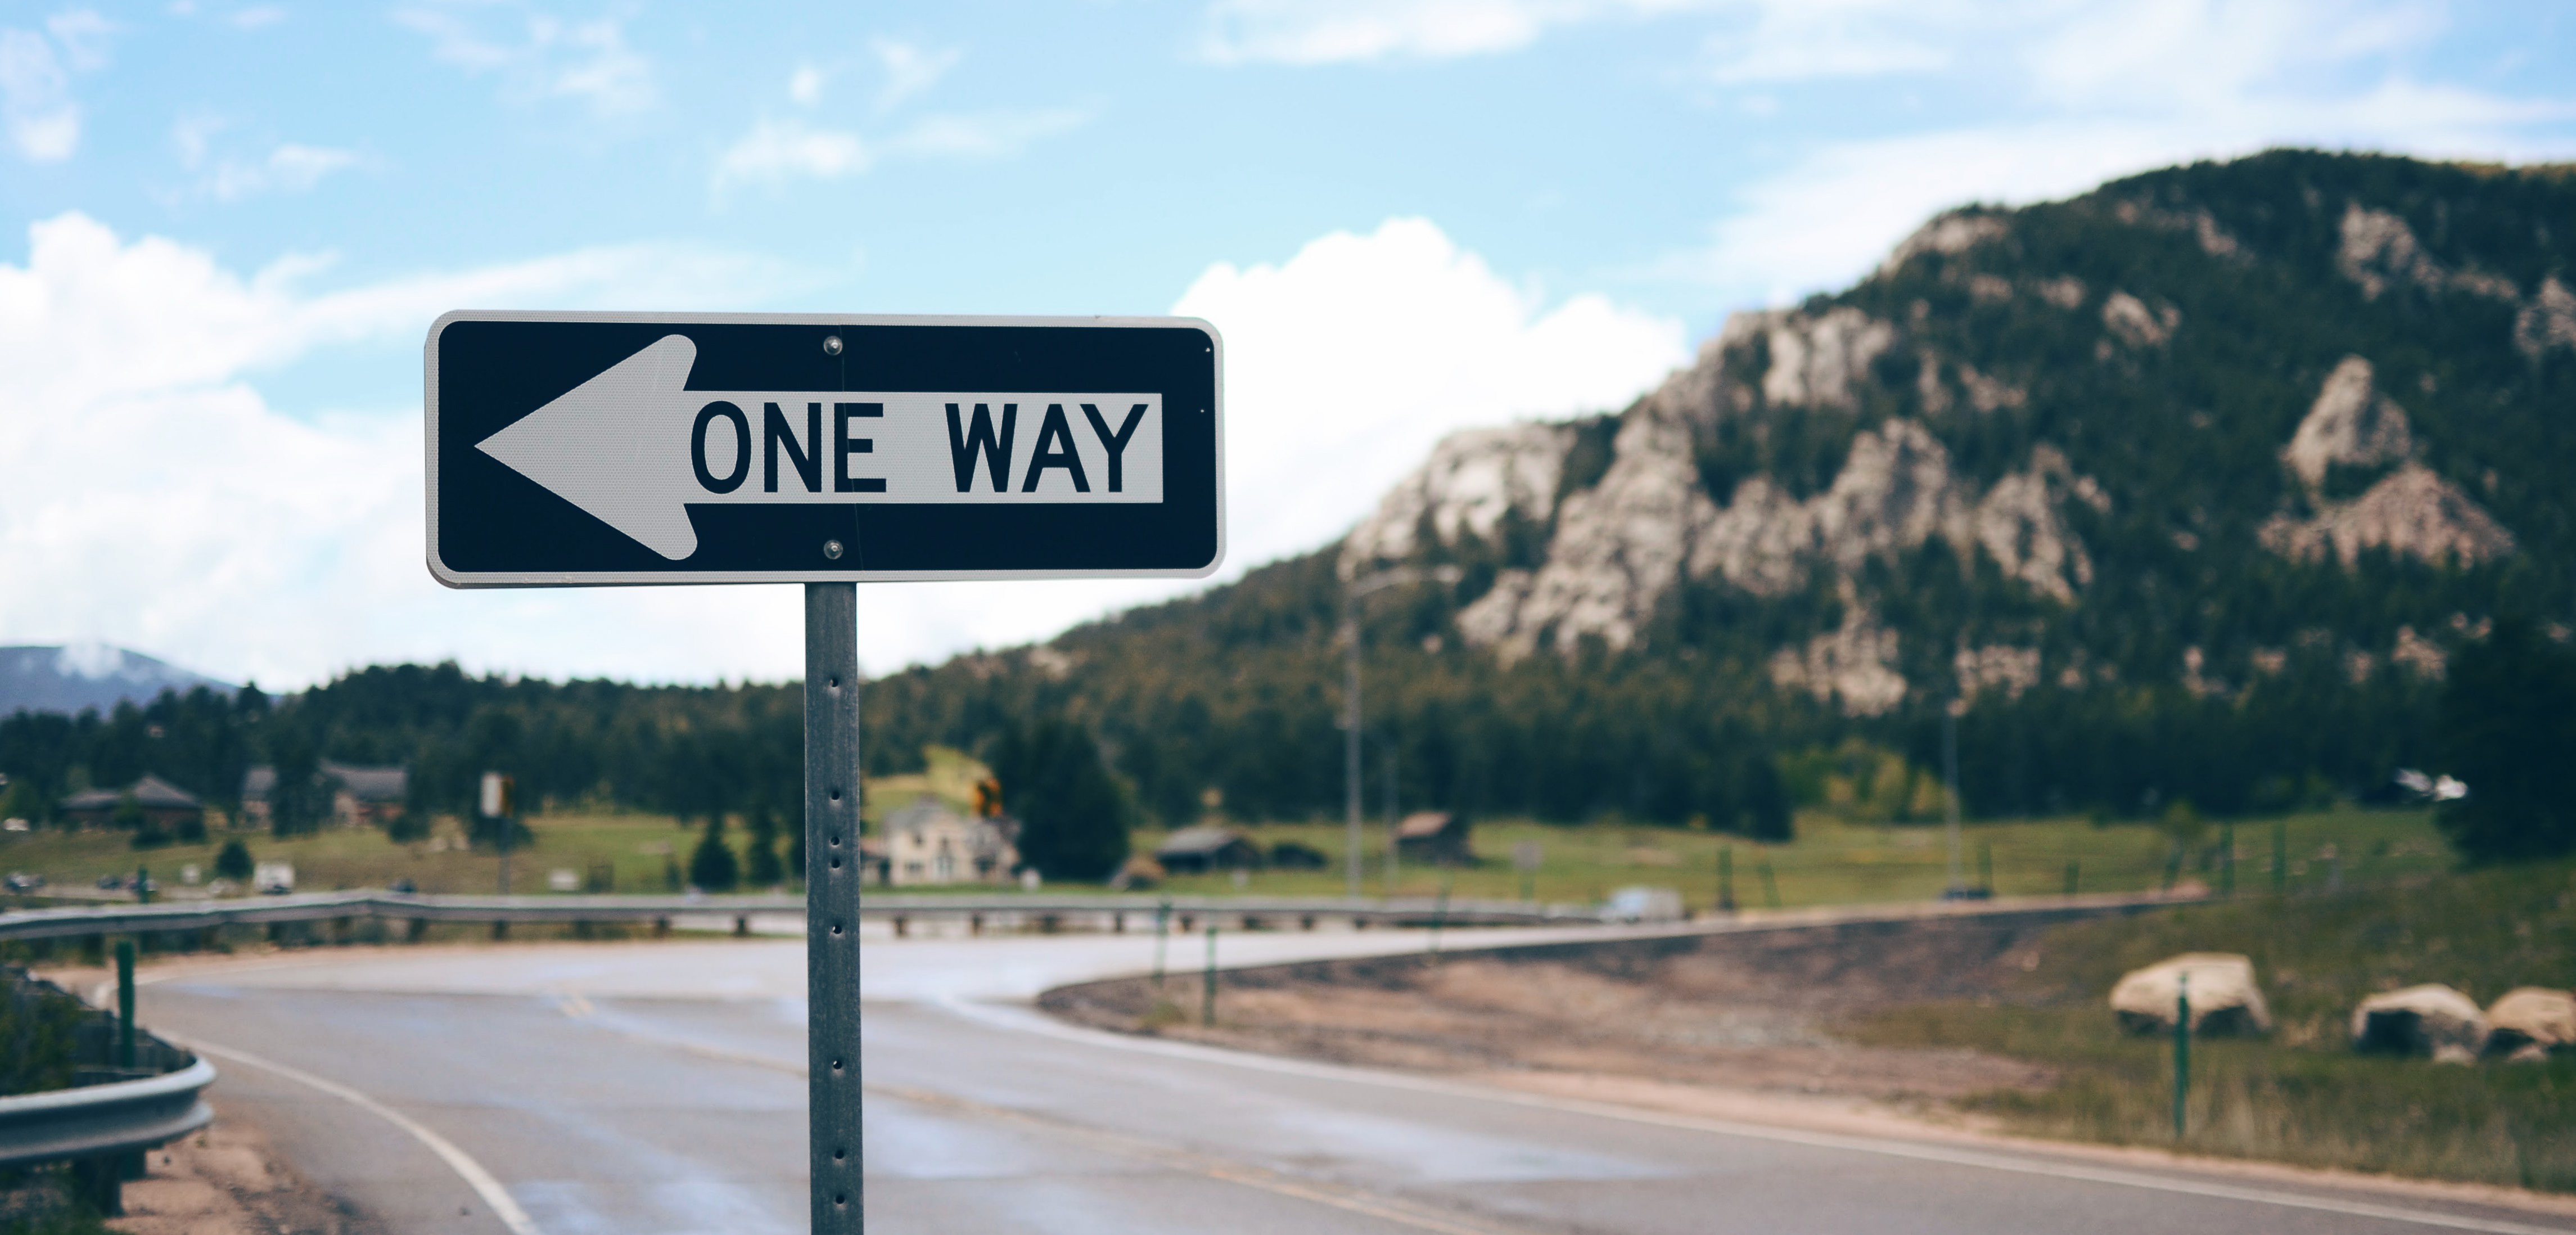
mountain, road, street, highway, travel, sign, macro, signage, lane, road trip, outdoors, infrastructure, traffic sign, controlled access highway